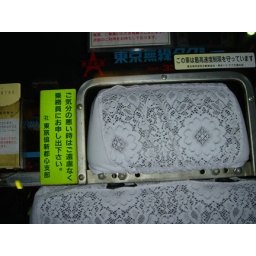
taxi cab seats covered in doilies driven by men in white gloves. something we'll never see in the states.